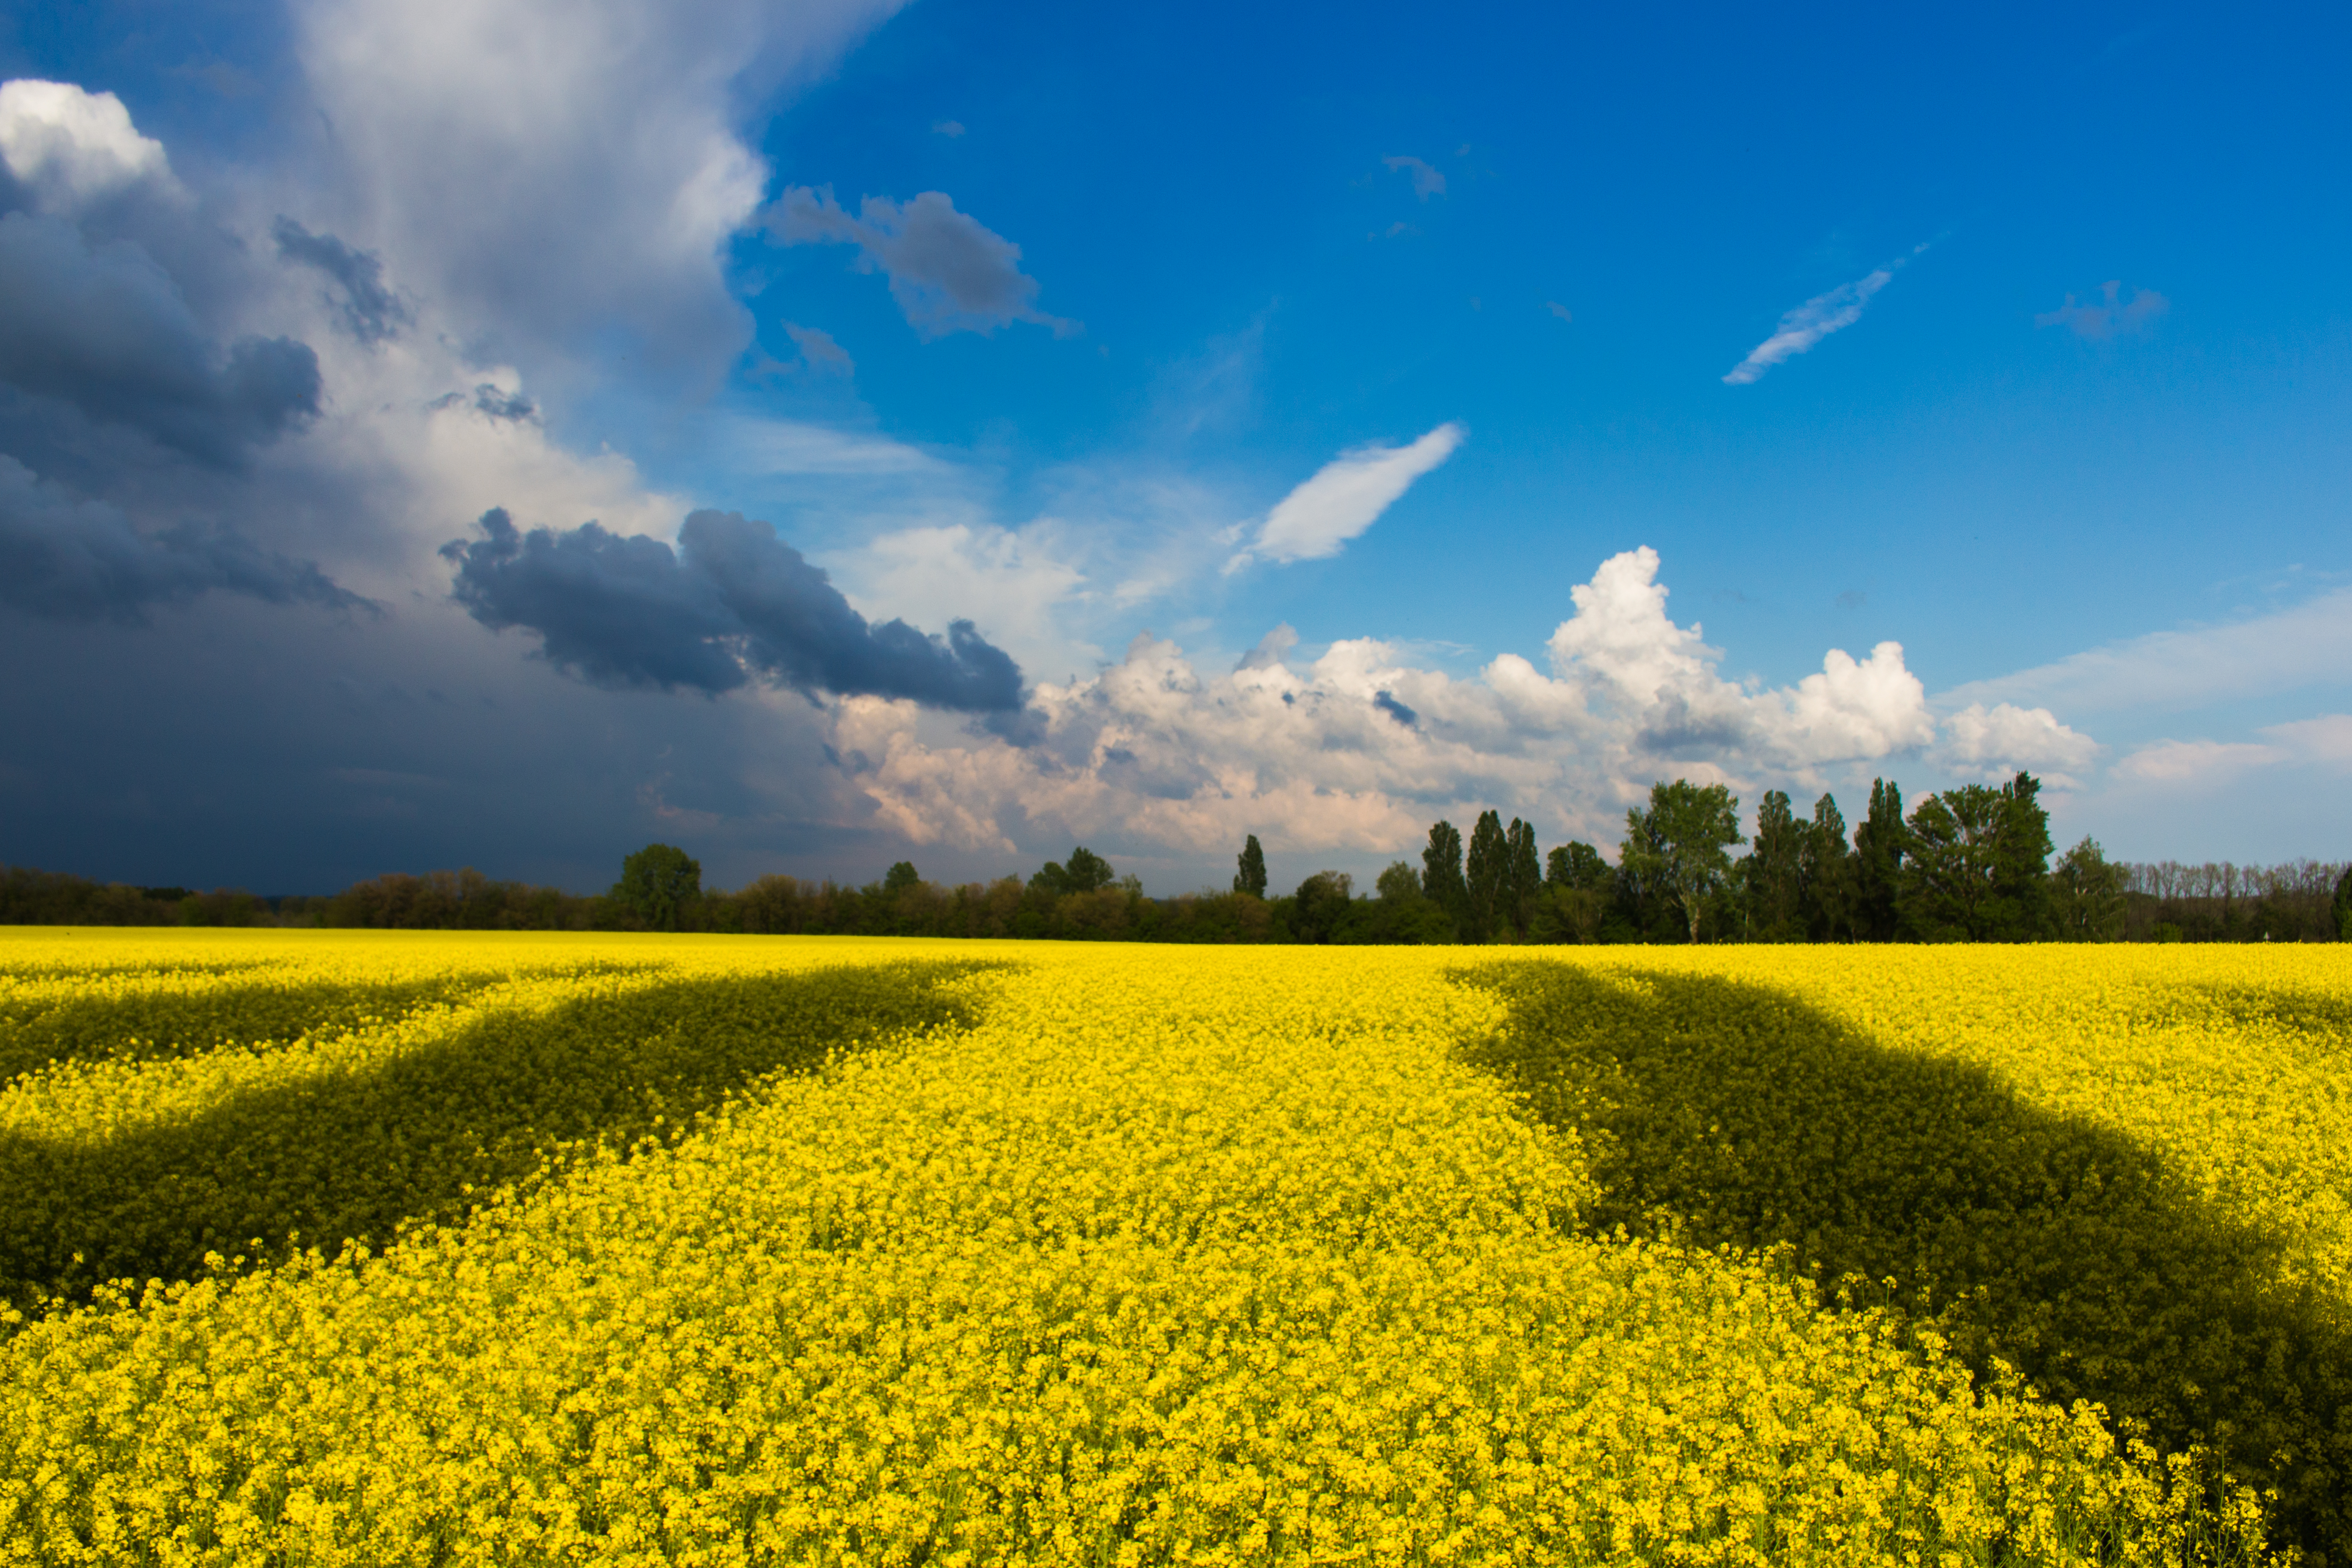
landscape, grass, horizon, growth, plant, sky, sun, field, farm, meadow, prairie, countryside, flower, country, summer, rural, food, produce, vegetable, crop, storm, yellow, agriculture, plain, rapeseed, flowers, trees, outdoors, clouds, grassland, ukraine, canola, ecosystem, brassica, light and shadow, rural area, flowering plant, grass family, land plant, mustard plant, mustard and cabbage family, brassica rapa, blue kies, vegetaion